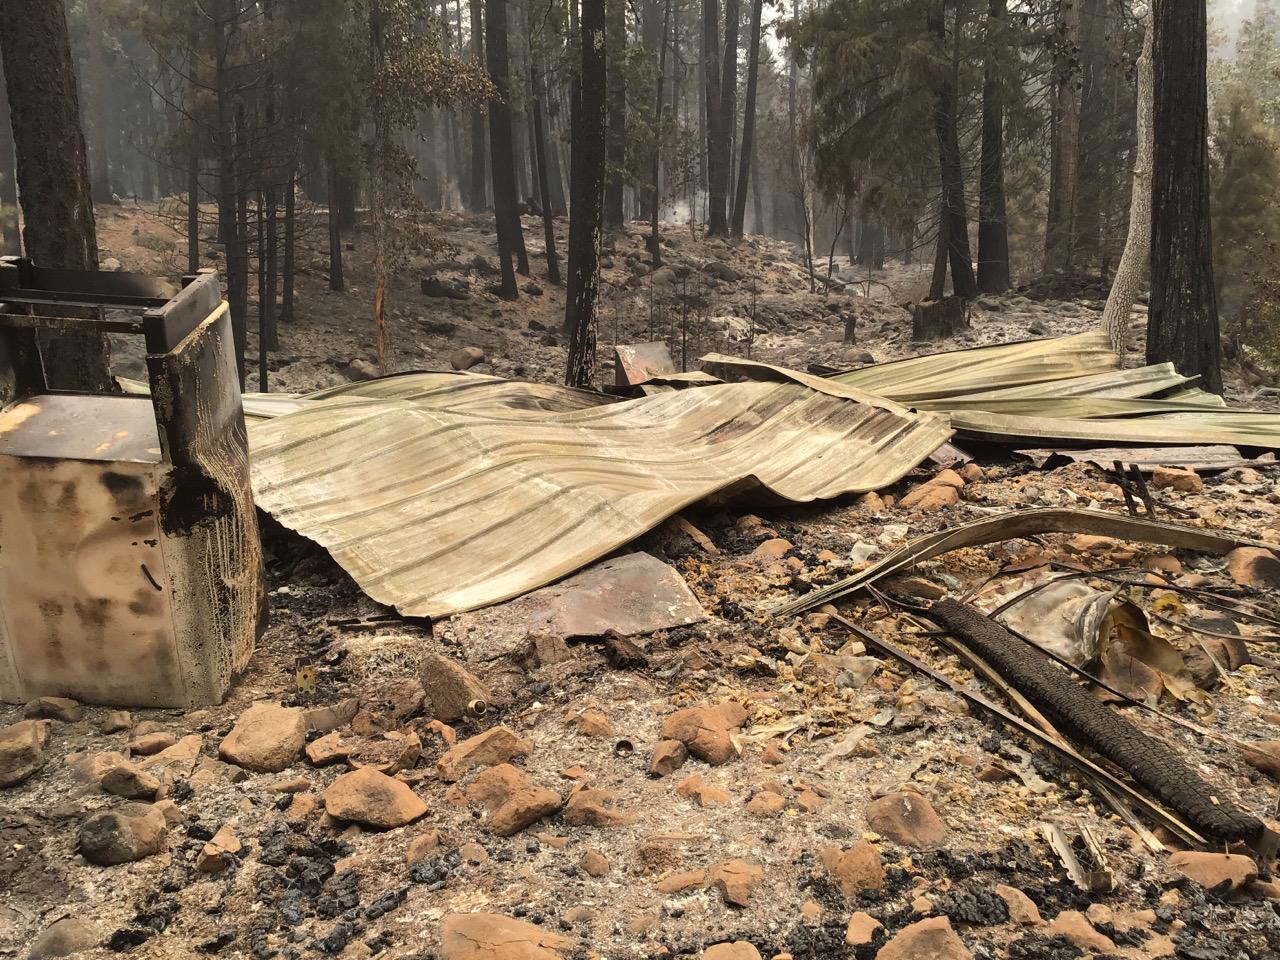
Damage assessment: destroyed